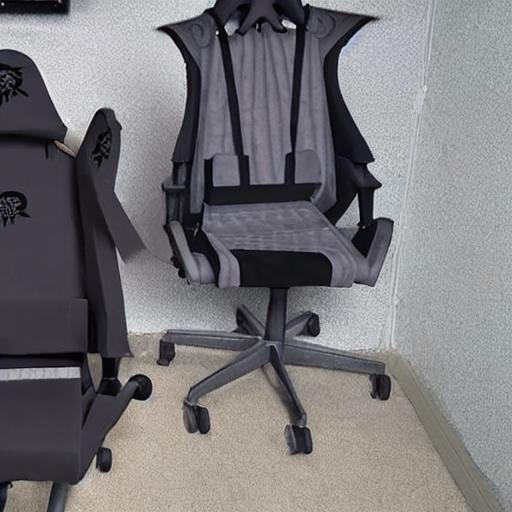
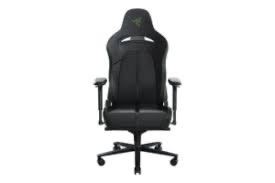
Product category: items_chair
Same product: no